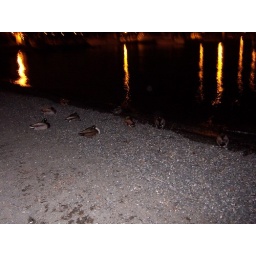
Ducks have settled in for the night on the beach off lake Washington - Kirkland waterfront